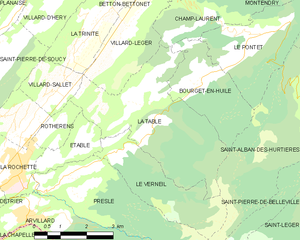
Carte des communes françaises La Table
La Table est une commune française située dans le département de la Savoie, en région Auvergne-Rhône-Alpes.